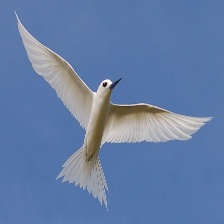
Species: FAIRY TERN
Scientific name: STERNULA NEREIS